Coffee production in Panama

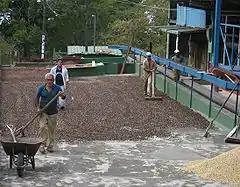
Traditional coffee-drying at the Alto Boquete plant of Cafe Ruiz

In 2013, according to FAO statistics, coffee production in the country was 10,100 tons which was about 0.1% of the world production. It was grown in an area of with a yield of 4,509 hectograms per ha. Coffee production statistics for the period 1961 to 2015 indicate a low of 402 tons in 1961 to 1,422 tons in 1985, and in 2014 it was 510 tons. The indigenous groups known as Ngäbe and Buglé, who reside in the Chiriquí and Bocas del Toro provinces, are dependent on coffee production for their sustenance.